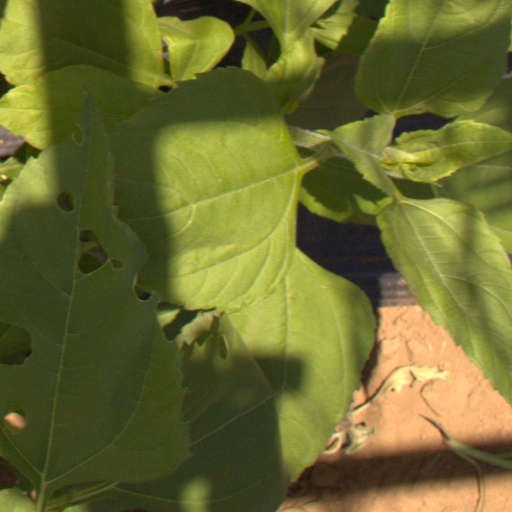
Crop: Jerusalem artichoke